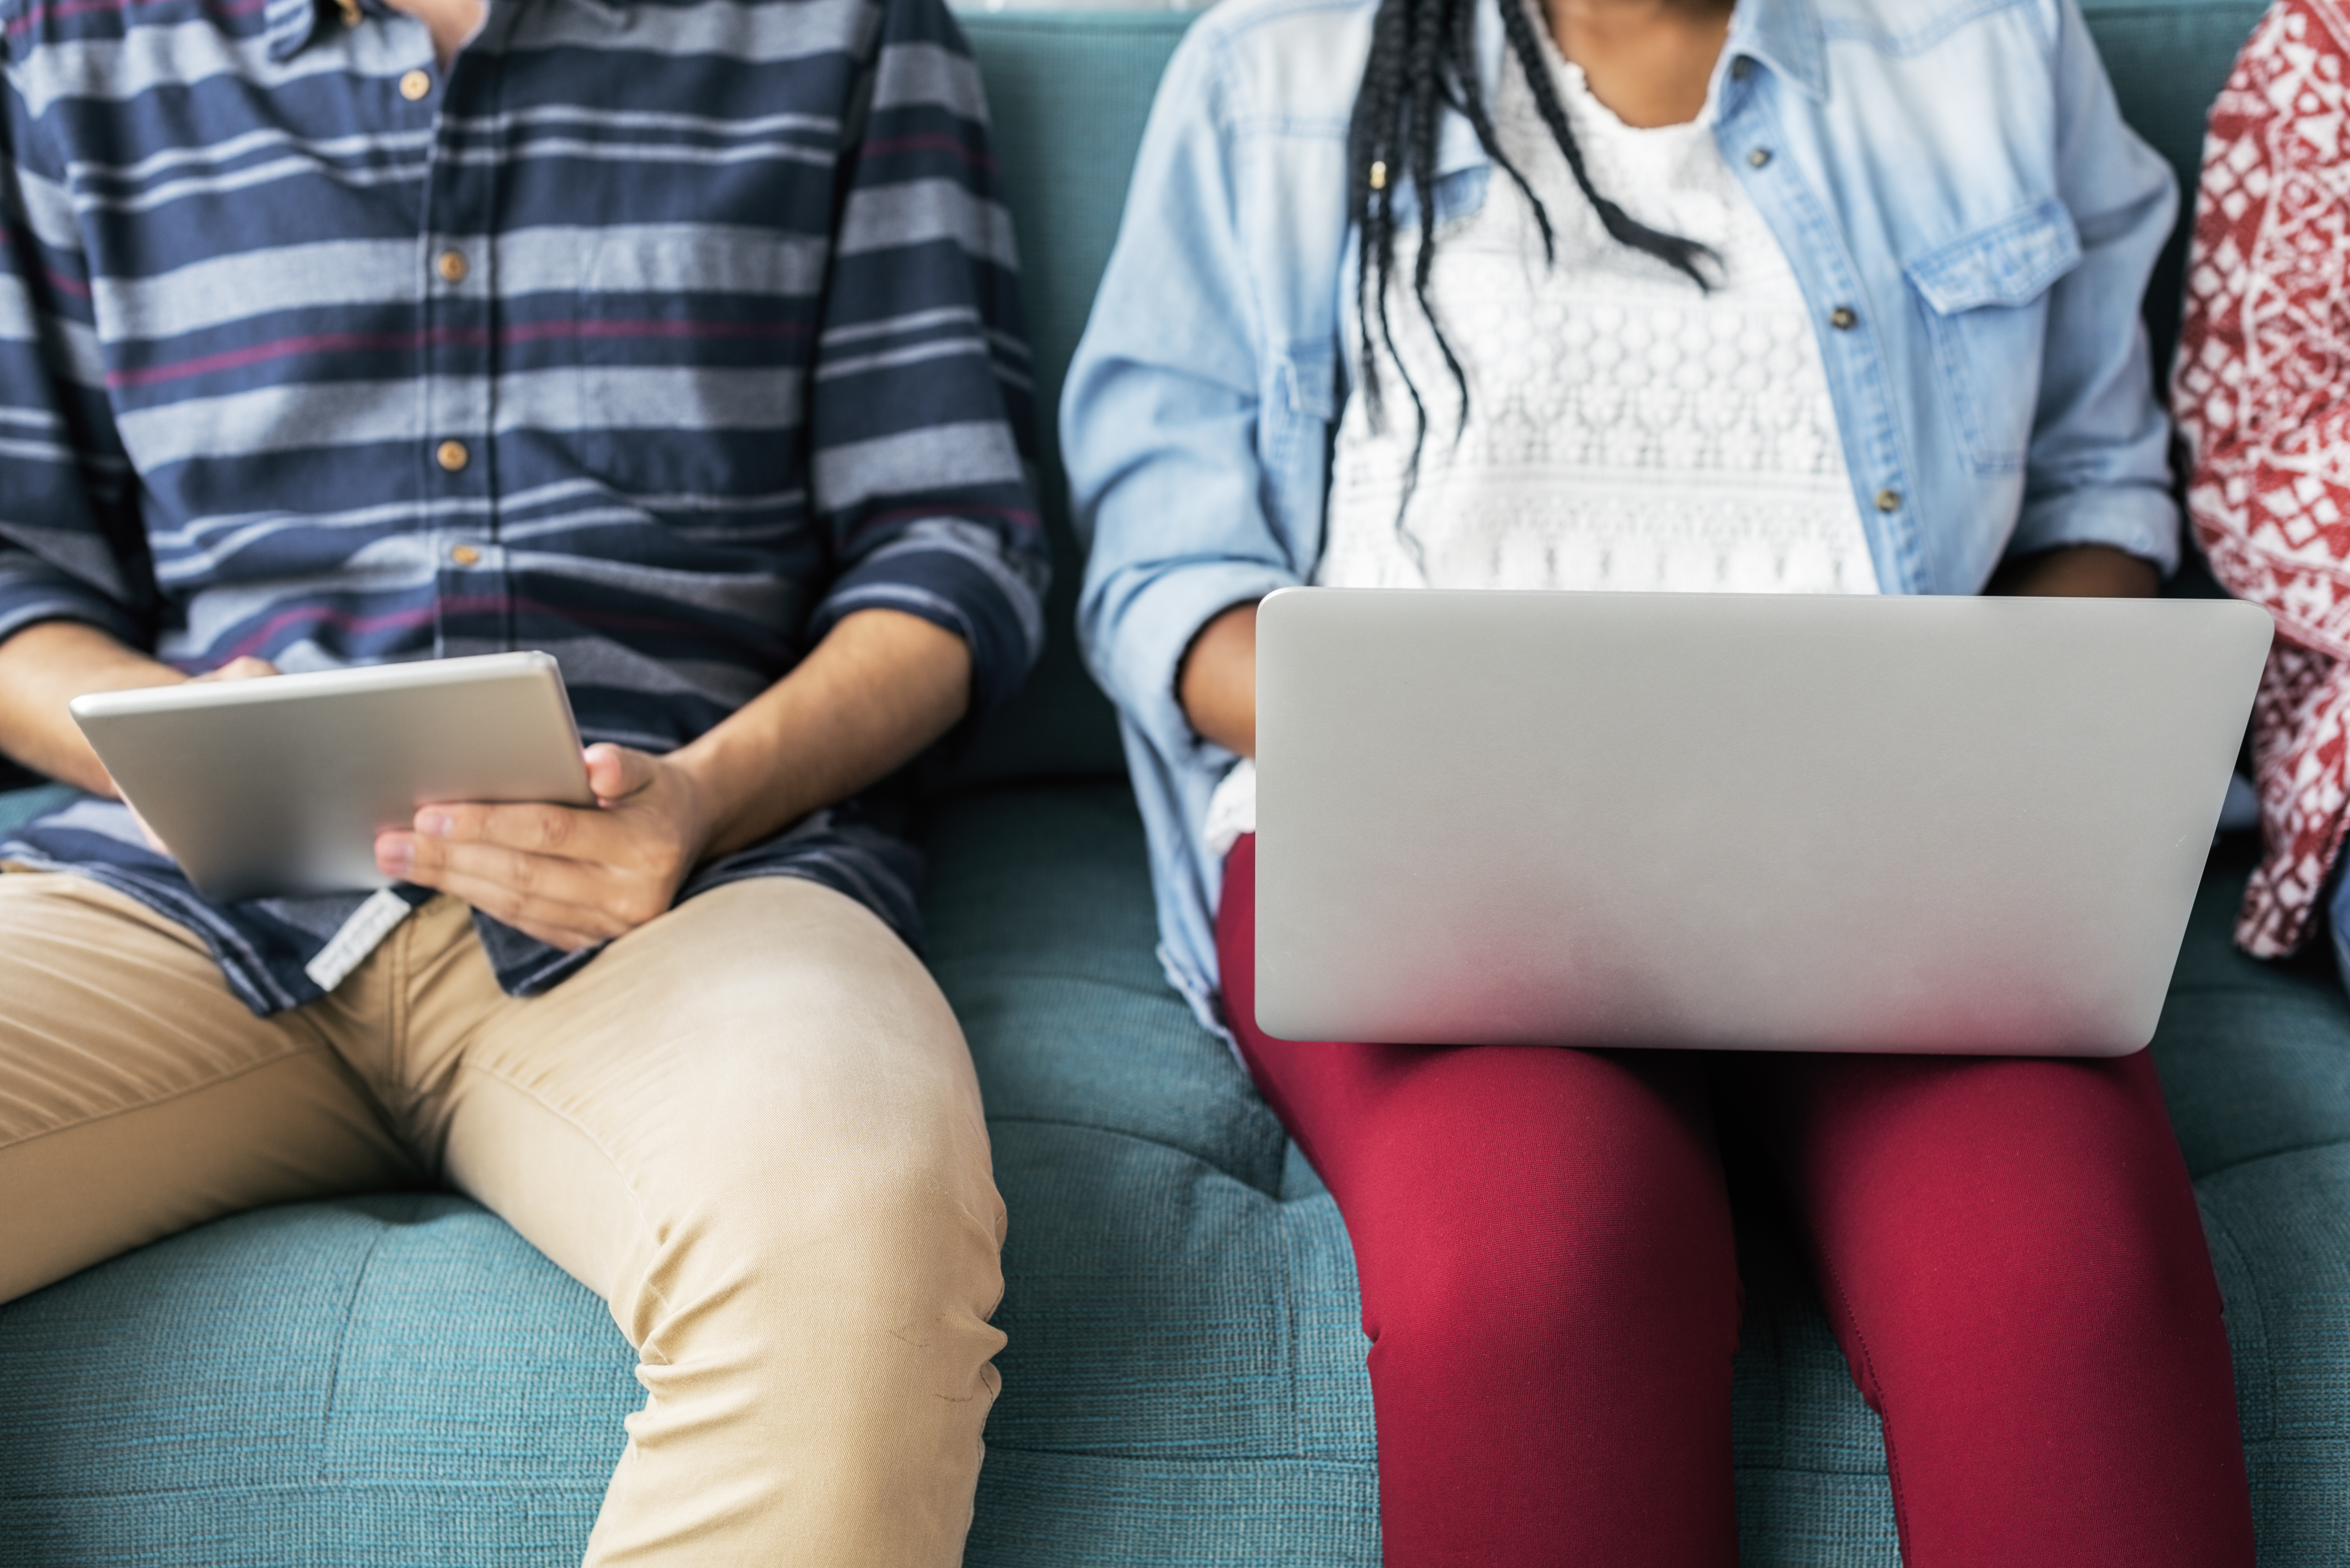
sitting, leg, design, technology, electronic device, comfort, furniture, hand, room, thigh, knee, leisure, gadget, couch, reading, computer, plaid, lap